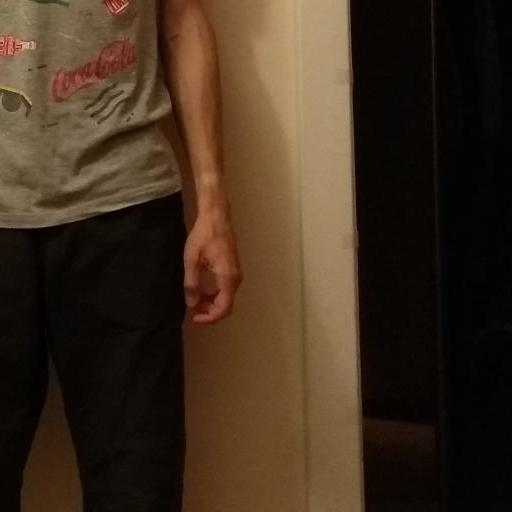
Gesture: no_gesture